Durham University Department of Physics

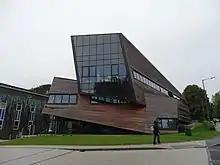
The Ogden Centre for Fundamental Physics

Astronomy within the department dates back to 1975. The scope of activity has grown substantially since then and it is now one of the largest astronomy groups in Europe. The Ogden Centre for Fundamental Physics building, designed by Studio Daniel Libeskind, opened in November 2016.